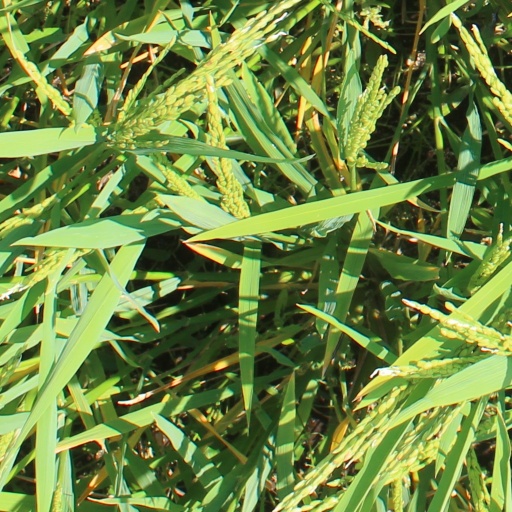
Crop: rice